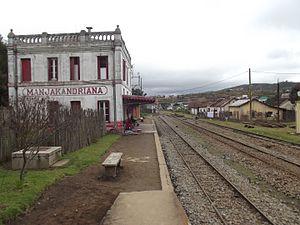
Manjakandriana est une commune urbaine située dans la province d'Antananarivo, au centre de Madagascar. Elle fait partie du district qui forme l'actuel région Analamanga. C'est aussi le chef-lieu de District du même nom.